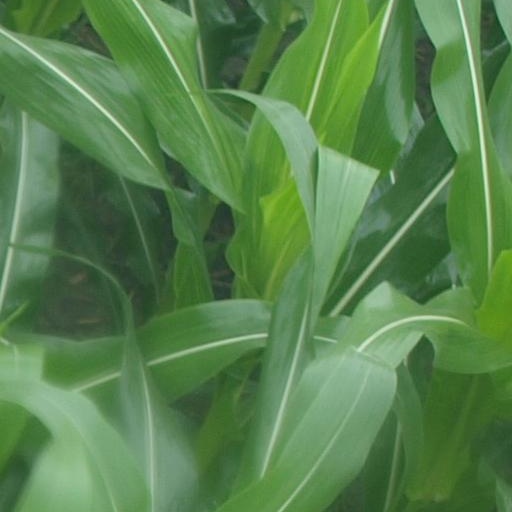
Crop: maize; corn